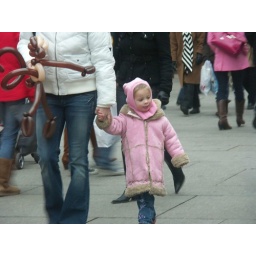
On a cold day, a little girl in the main street of Oslo